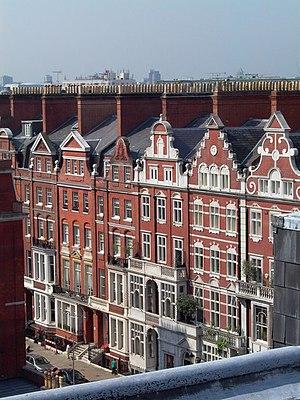
Pont Street Dutch est un terme inventé par l’historien de l’architecture Osbert Lancaster pour décrire un style architectural caractérisé par de grandes maisons à pignons en briques rouges construites dans les années 1880 à Pont Street, Knightsbridge, à Londres.
Cadogan Square est une place résidentielle de Londres, située dans le quartier de Knightsbridge.